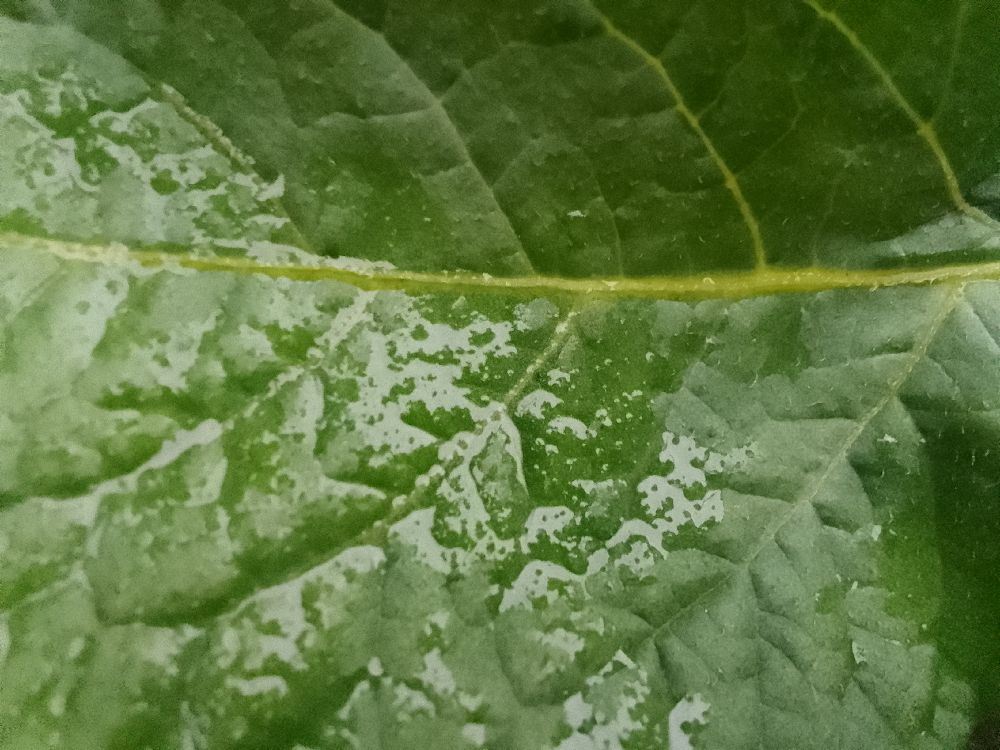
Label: Healthy